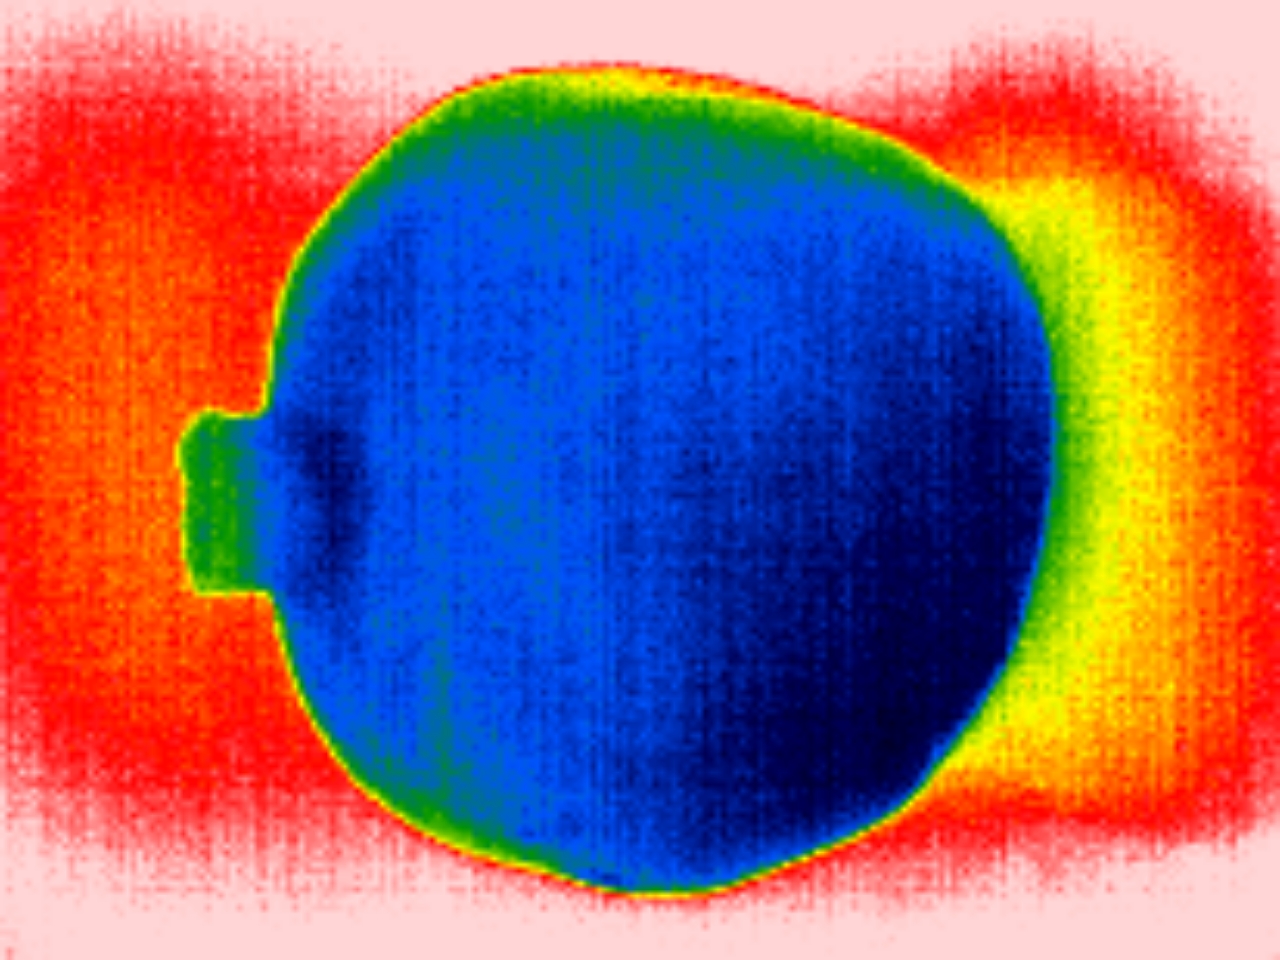
Label: Minor Defect